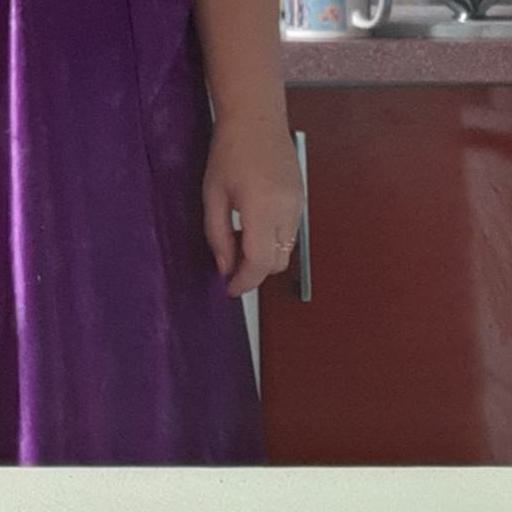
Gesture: no_gesture